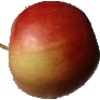
Label: Apple Red 2